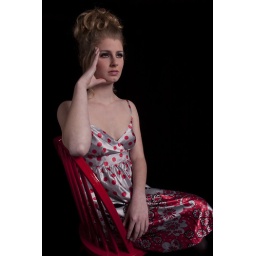
Model sitting in a chair